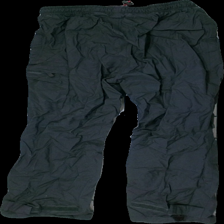
View: back
Type: Rain trousers
Category: Unisex
Brand: Didriksons
Colors: Grey
Material: 100% nylon
Cut: Regular
Season: All
Holes: Major
Damage: hole on the inside of the waistband
Price range: <50
Recommended usage: Reuse